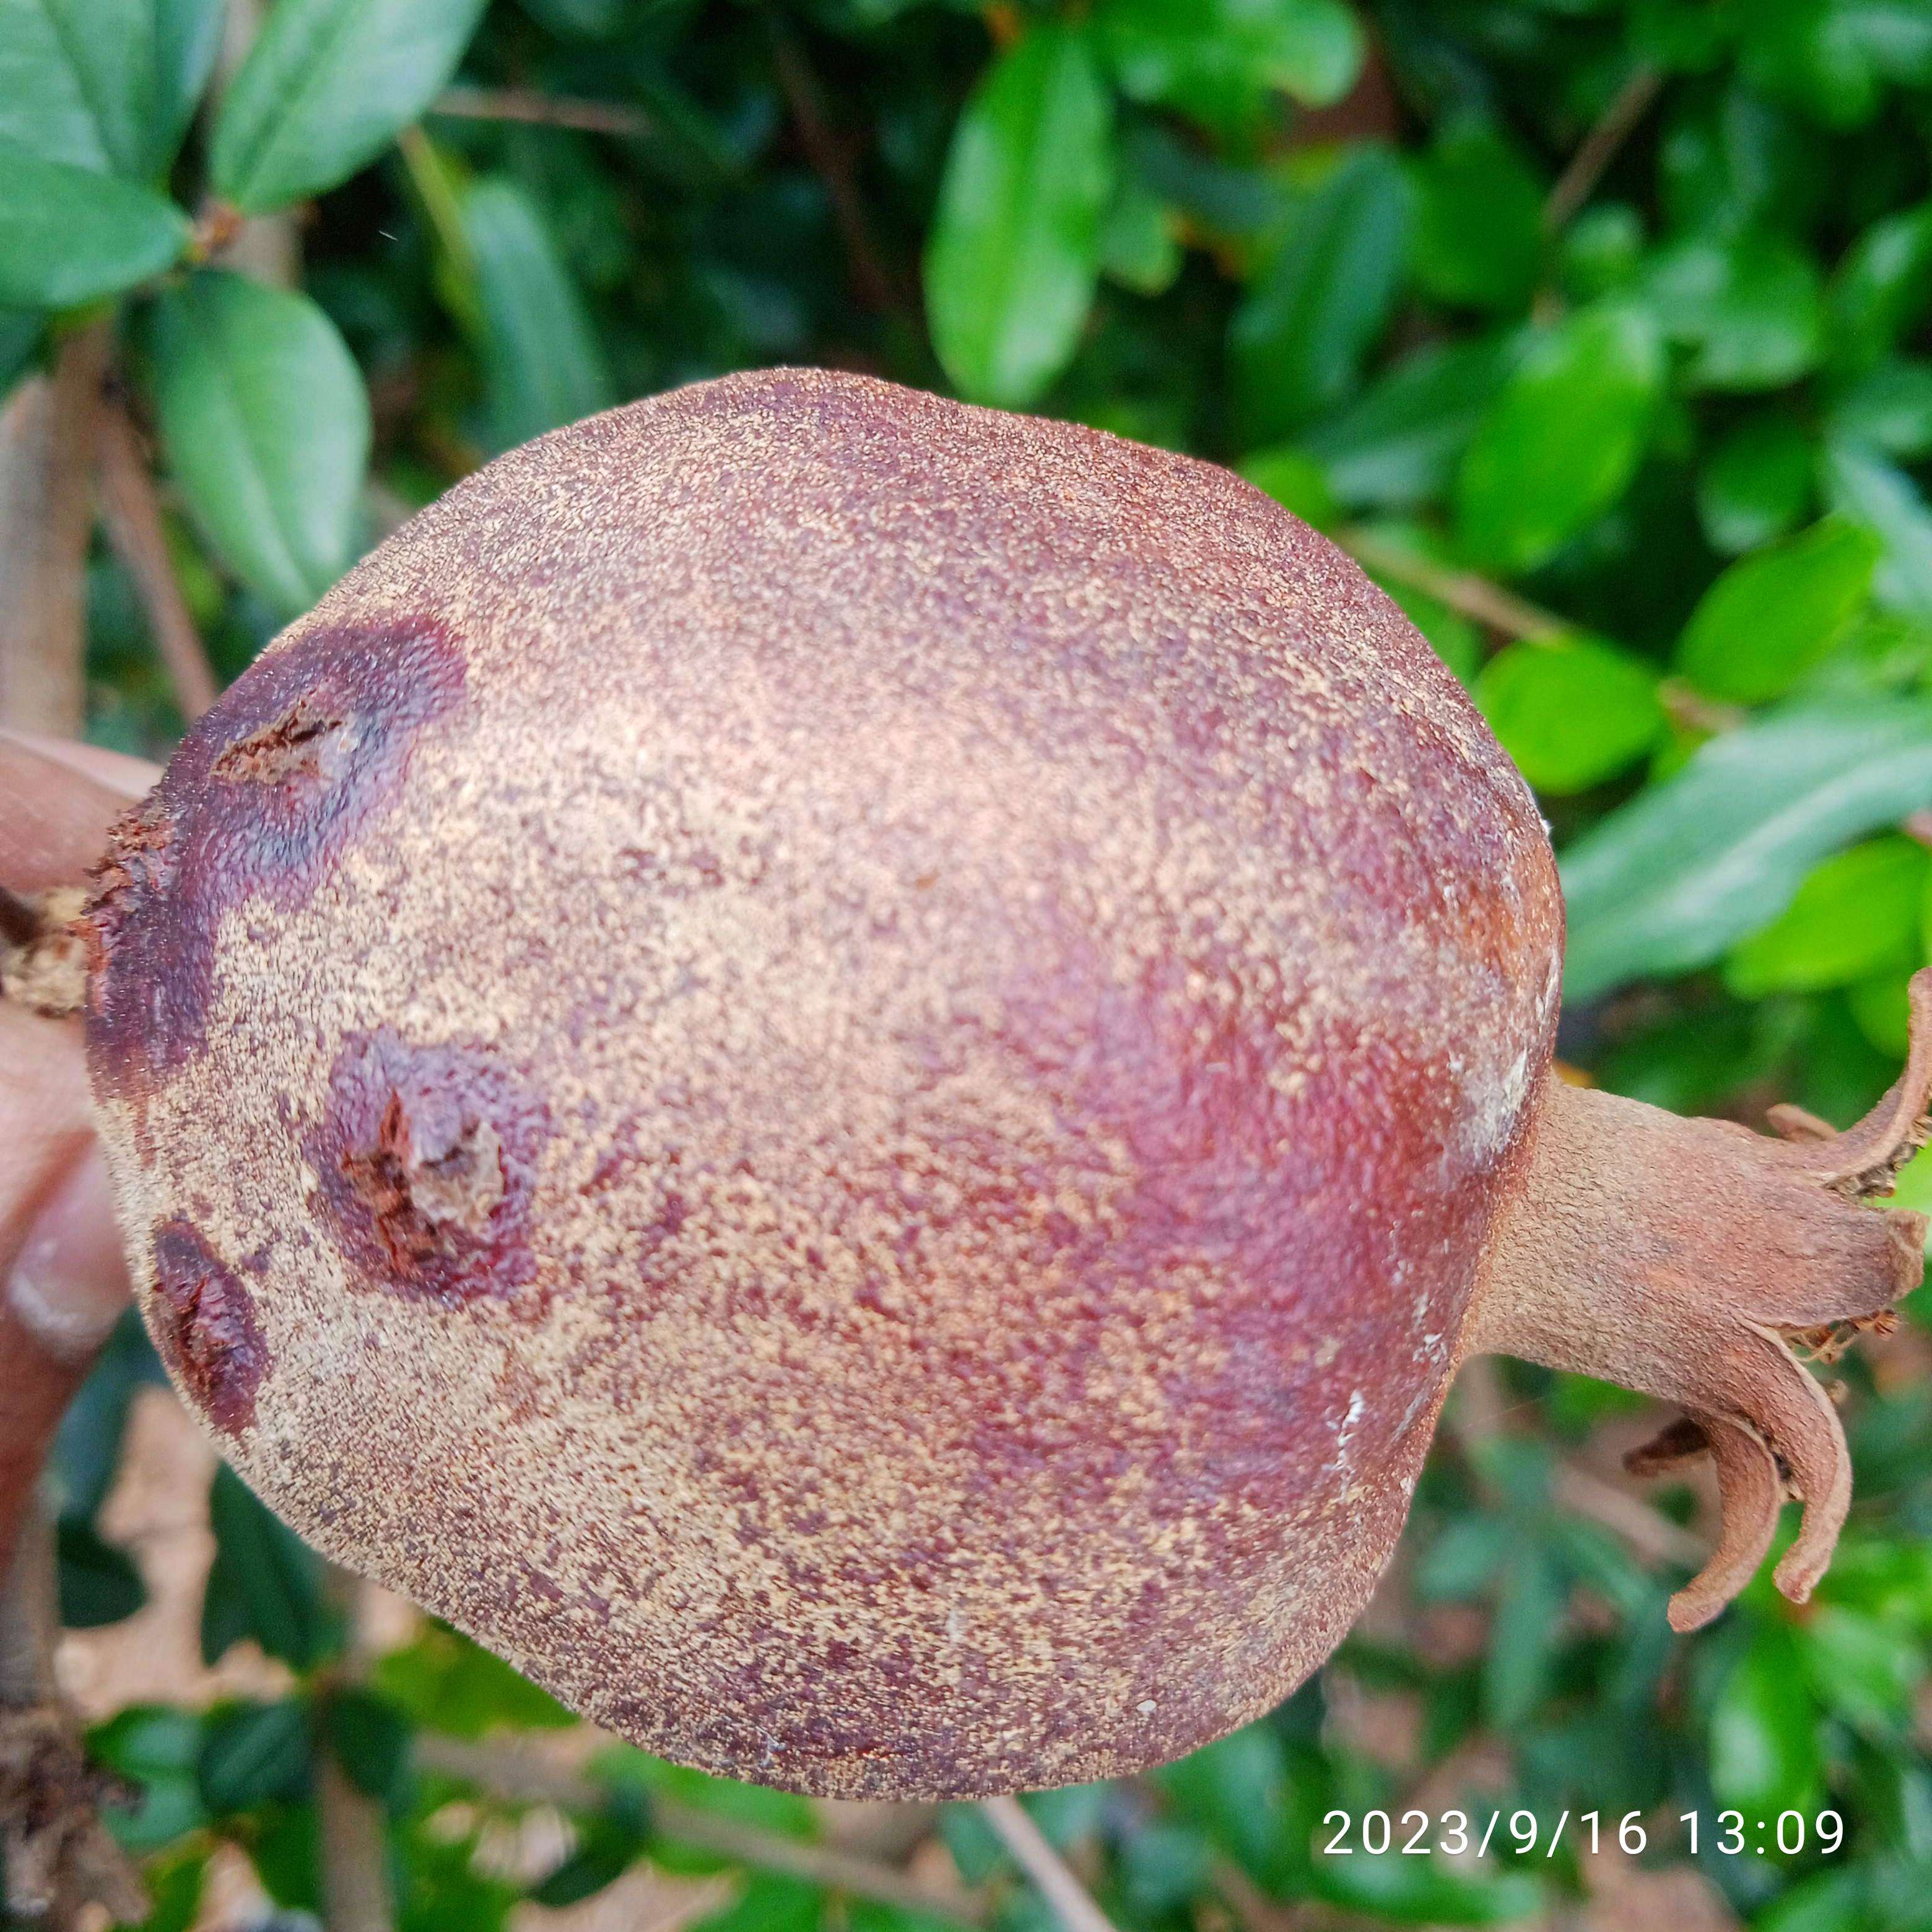
Label: Alternaria